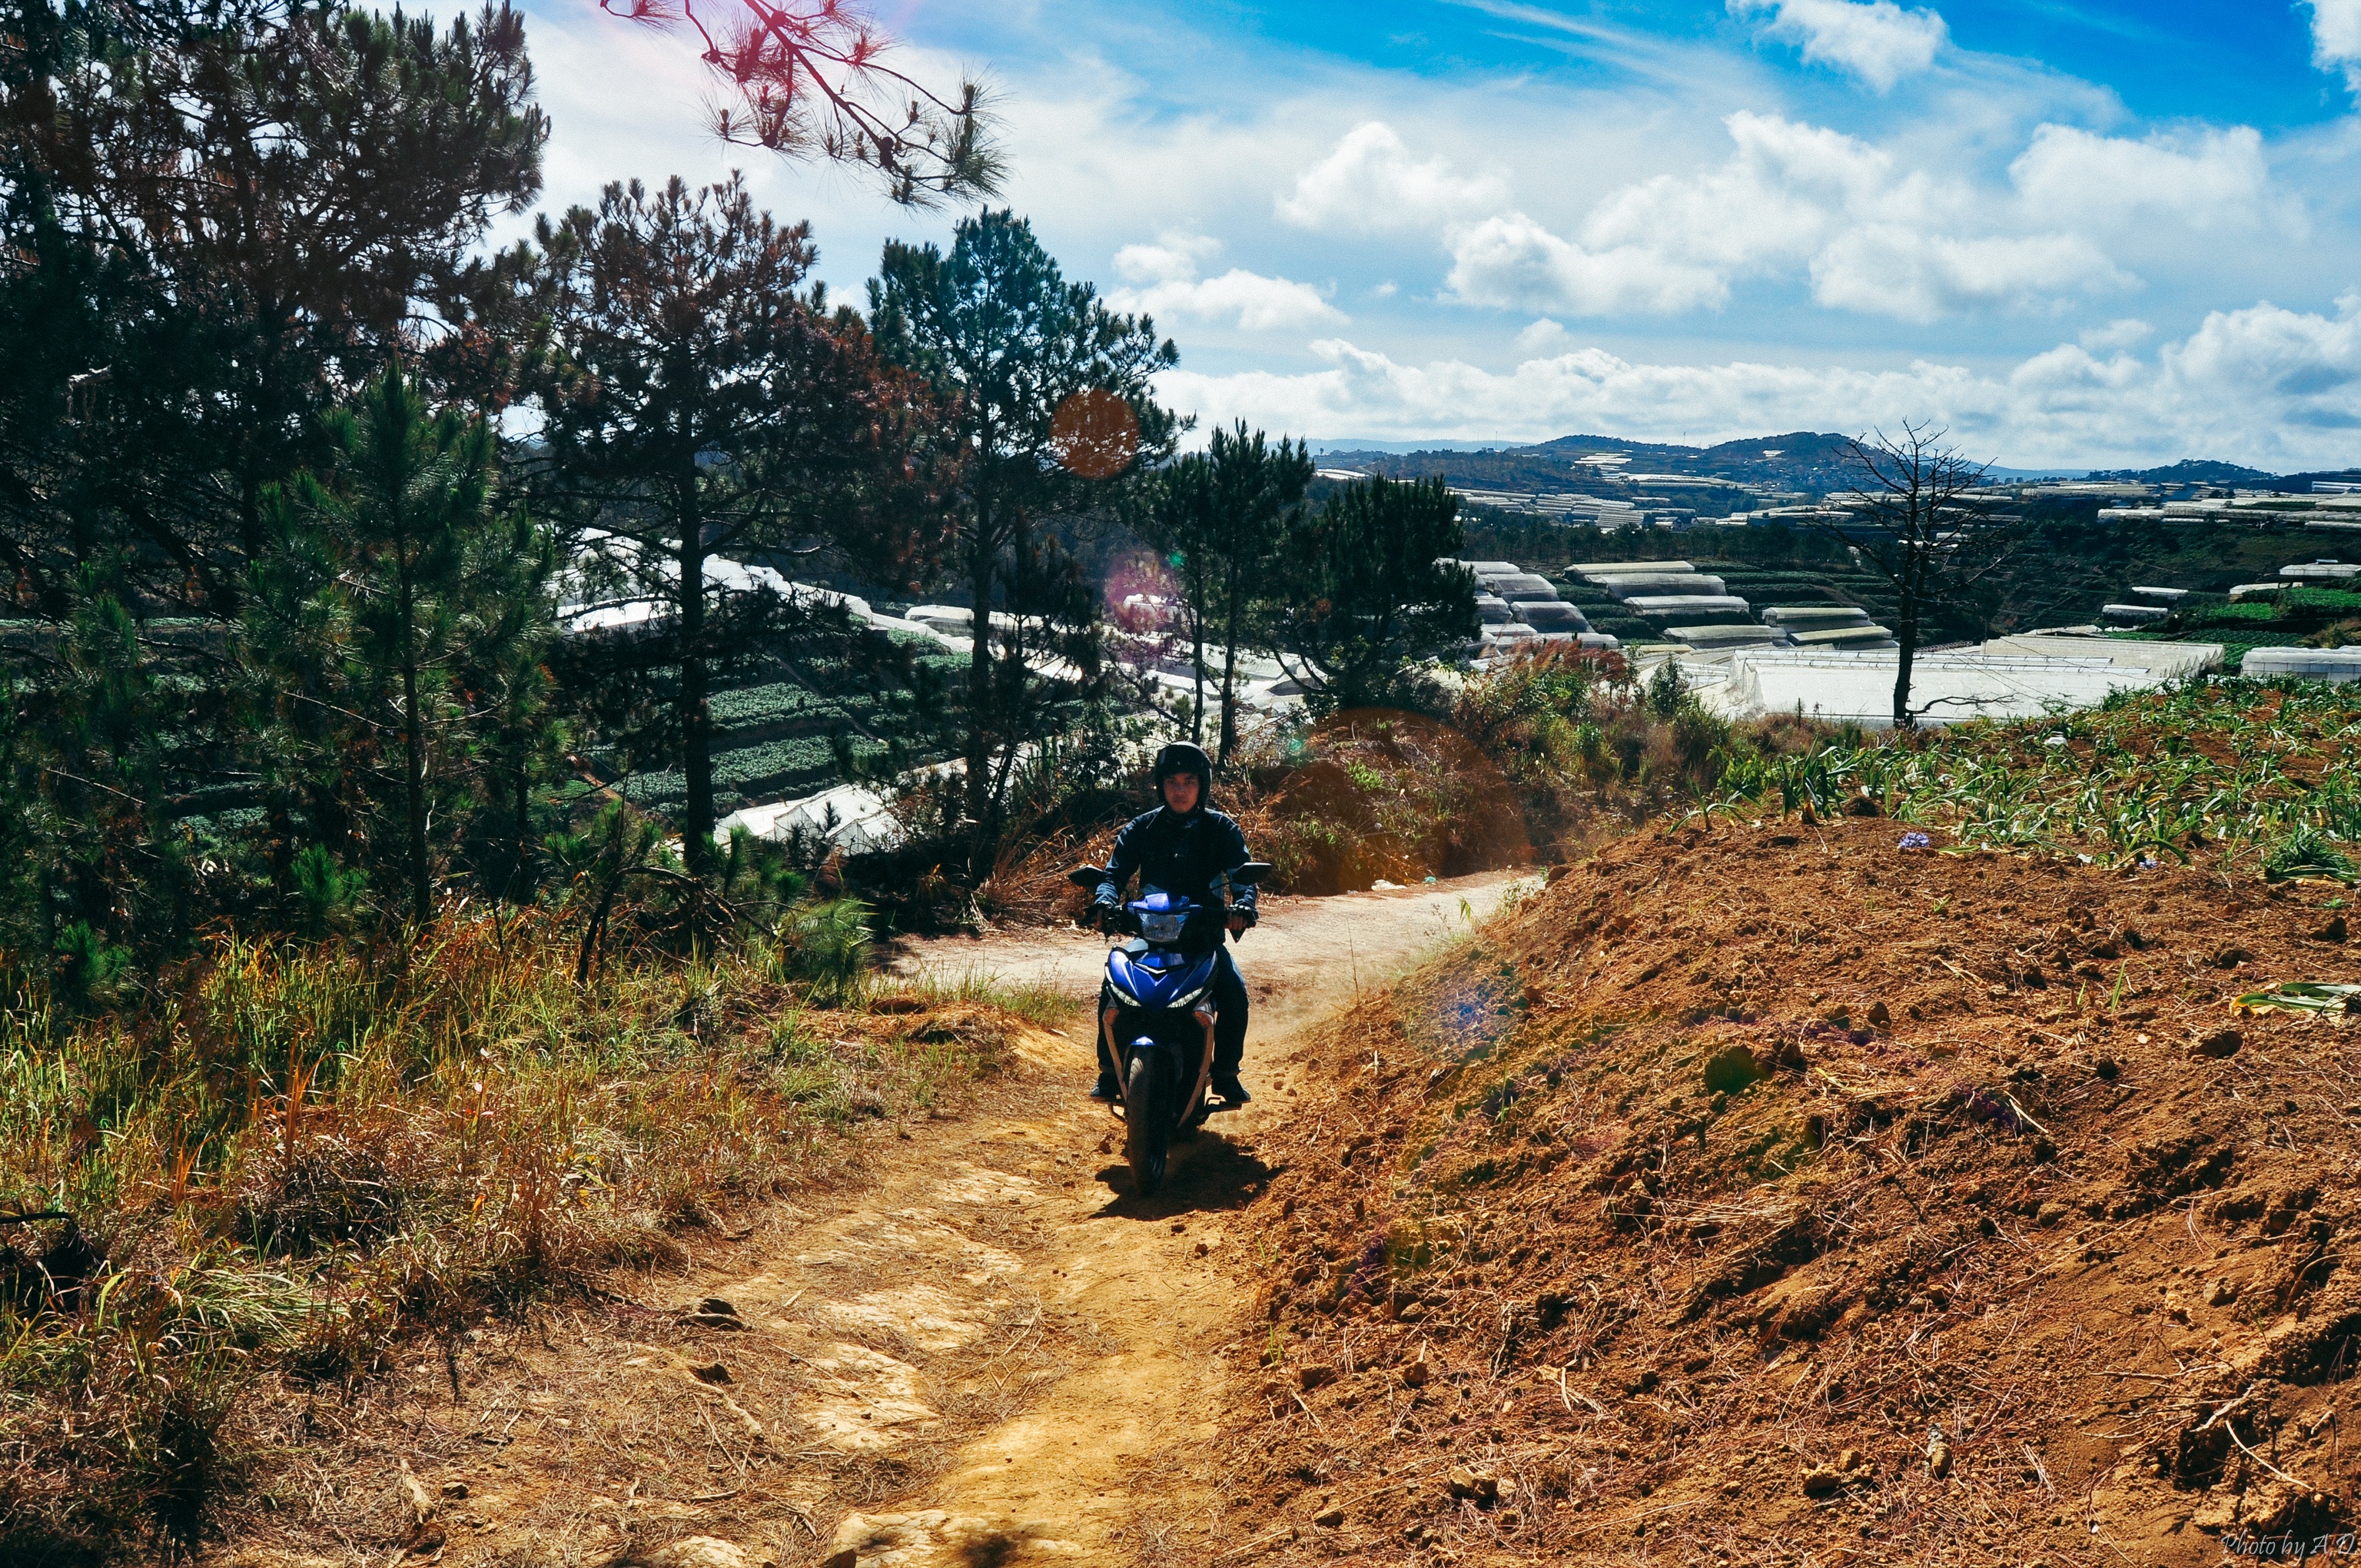
mountain, trail, soil, ridge, mountain bike, mountain biking, geological phenomenon